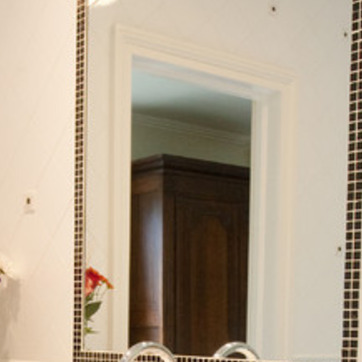
Material: mirror